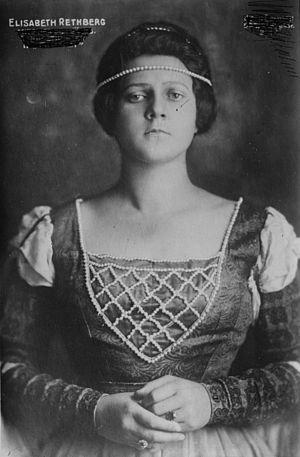
Elisabeth Sättler dite Rethberg est une chanteuse d'opéra, soprano née à Schwarzenberg/Erzgeb., en Saxe le 22 septembre 1894 et morte le 6 juin 1976 à Yorktown, dans l'État de New York.
janvier : le Quatuor à cordes nᵒ 12 « Américain » d'Antonín Dvořák, créé à Boston par le Quatuor Kneisel.